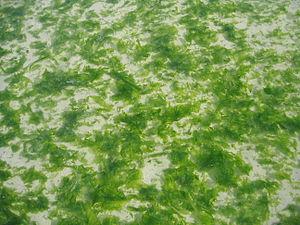
Concentration d'algues connue sous le terme de marée verte
Une marée verte est un important dépôt d'algues laissé par la mer sur la zone intertidale, visible à marée basse ou flottant entre deux eaux lorsque la mer monte. Le développement de ces algues est lié à l'excès dans le milieu de nutriments issus des rejets des activités humains. La putréfaction de ces algues, outre une mauvaise odeur et l'émission de gaz à effet de serre peut avoir de graves conséquences pour les acteurs locaux : impact négatif sur le tourisme et la valeur des biens immobiliers et dégradation de l'environnement des littoraux concernés. Des phénomènes de toxicité sont soupçonnés dans des cas de fortes concentration d’être potentiellement mortels.